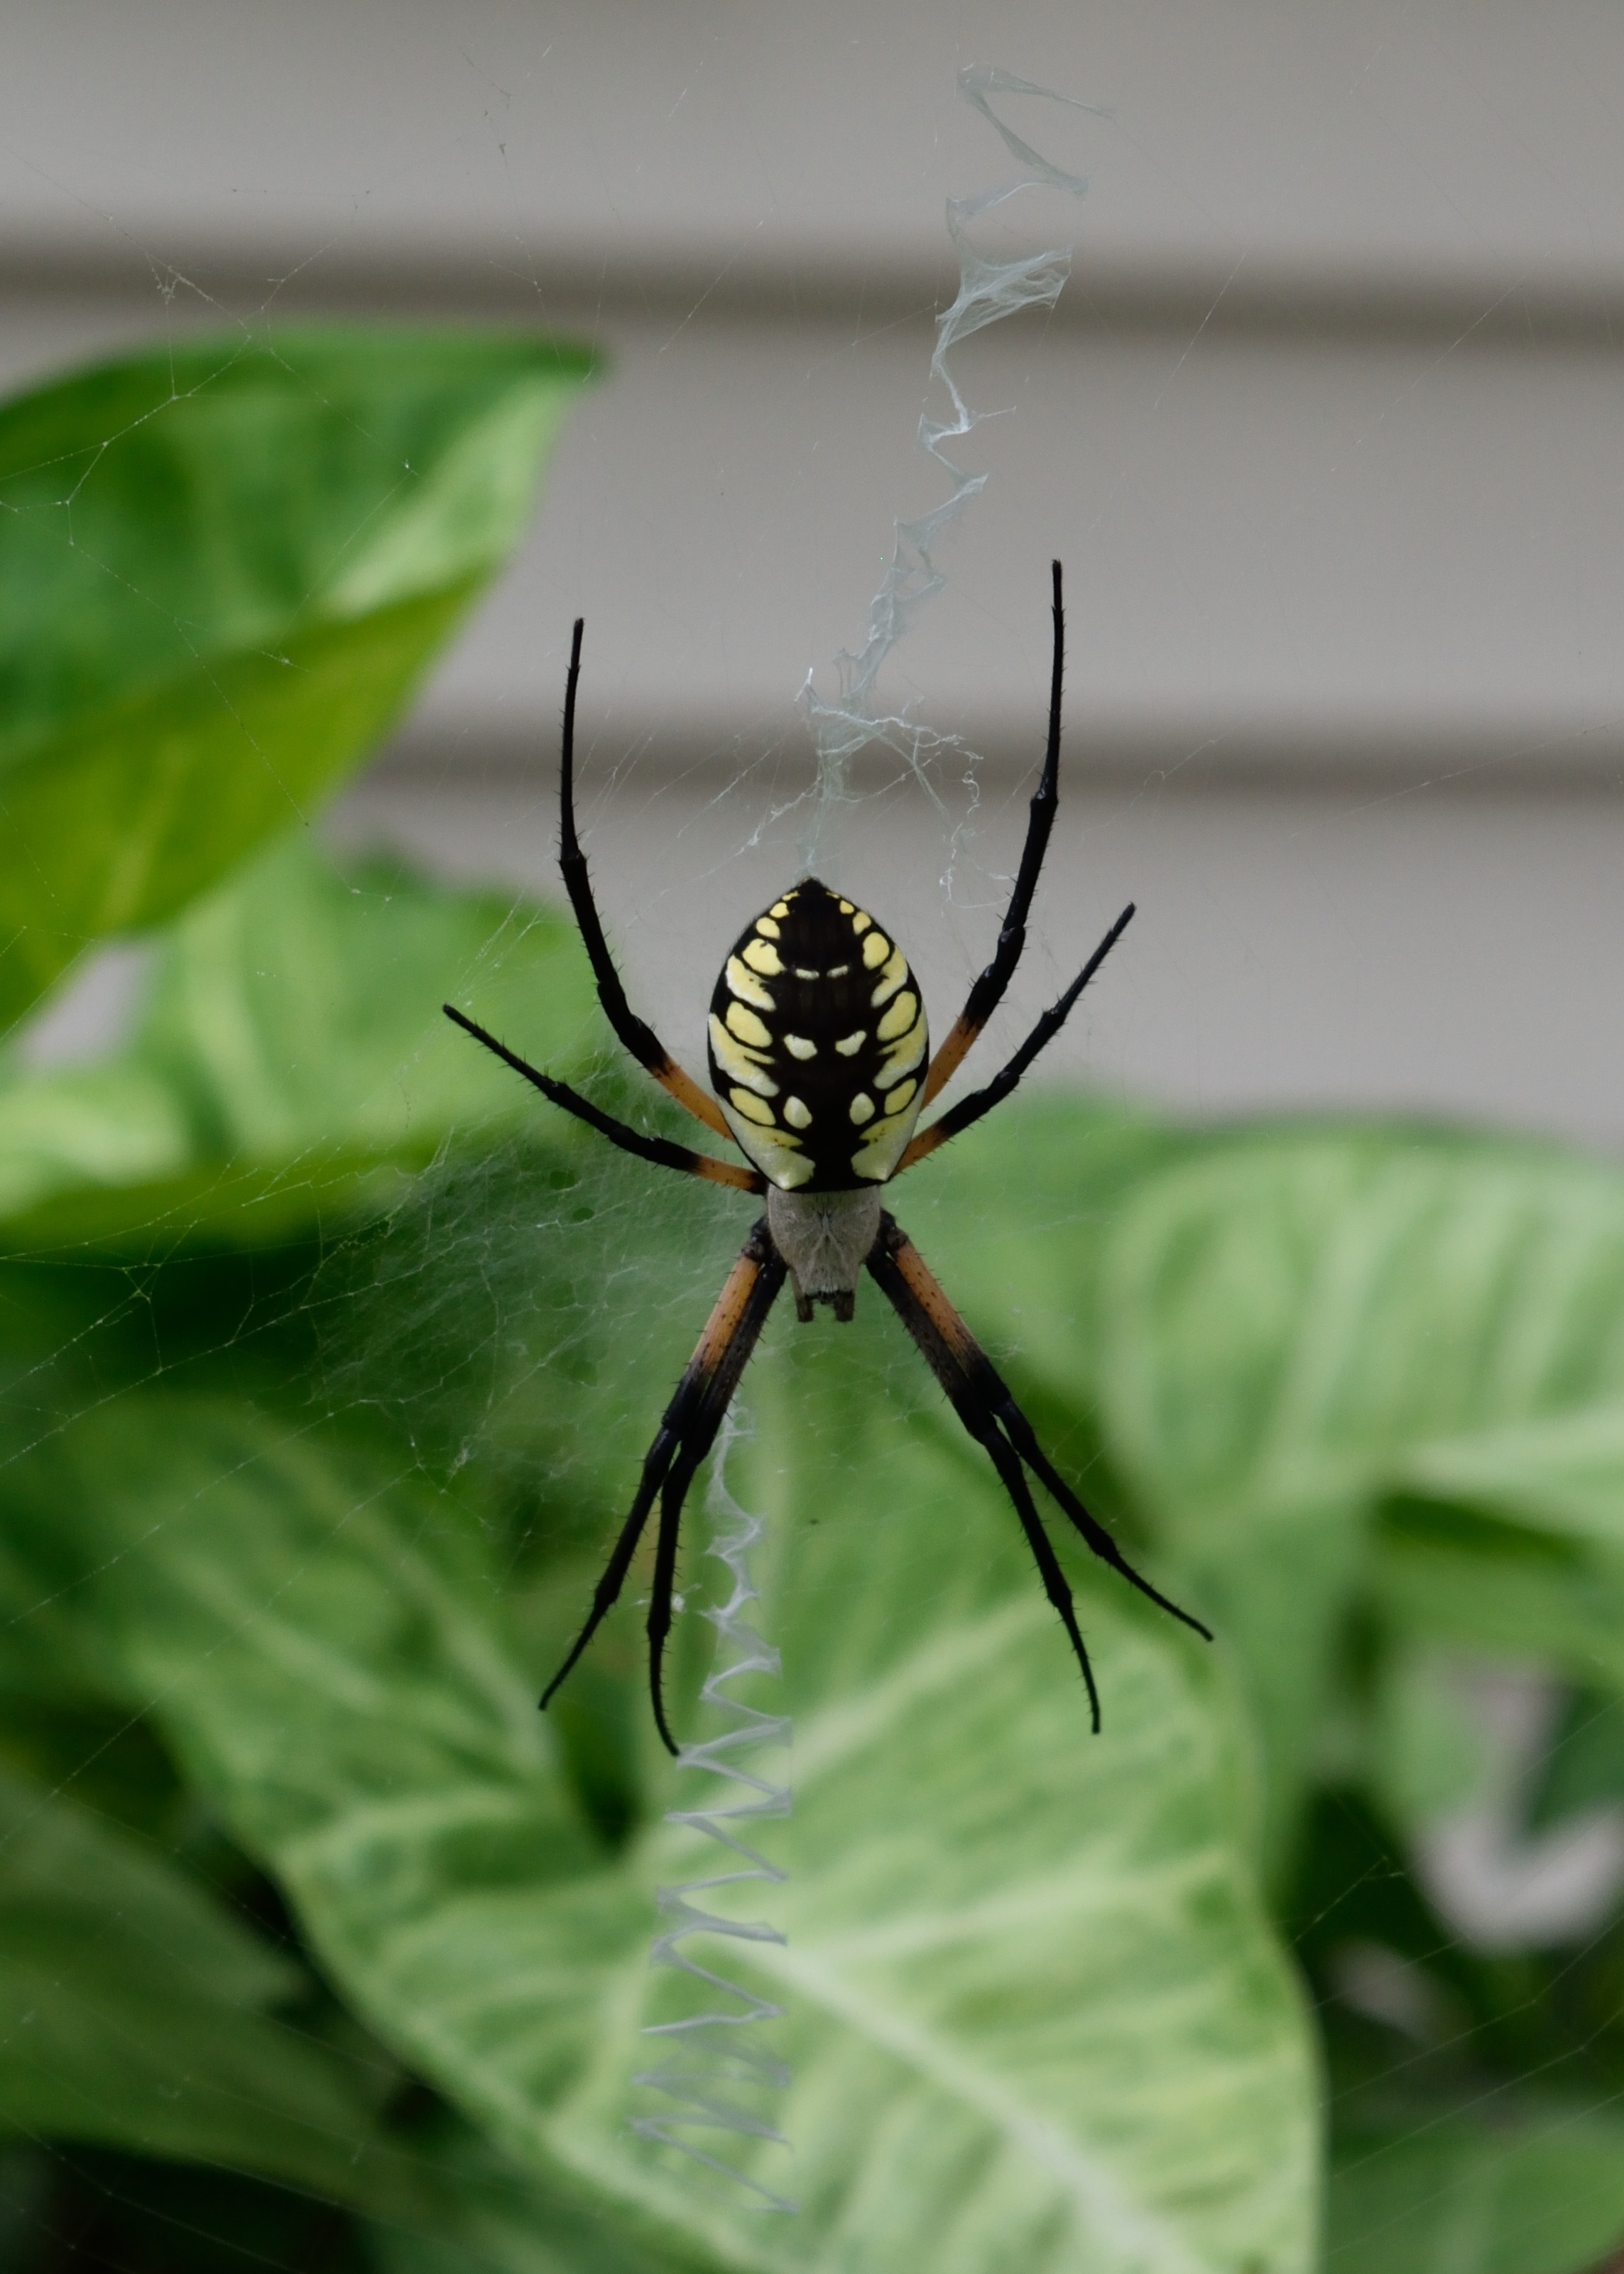
nature, leaf, flower, web, green, insect, bug, botany, black, garden, close, fauna, invertebrate, close up, spider, arachnid, macro photography, arthropod, araneus, orb weaver spider